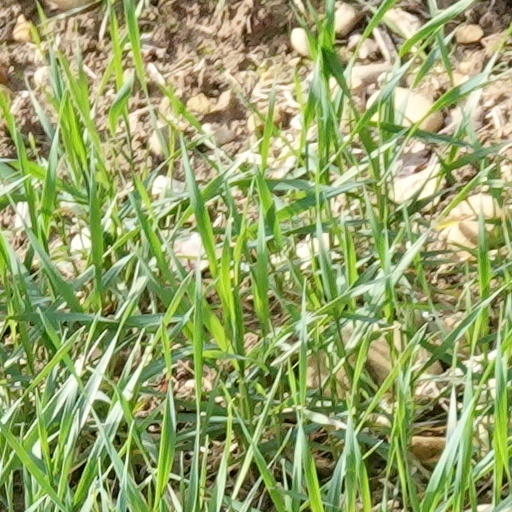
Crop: wheat